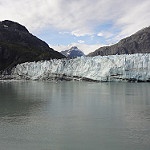
Scene: Outdoor